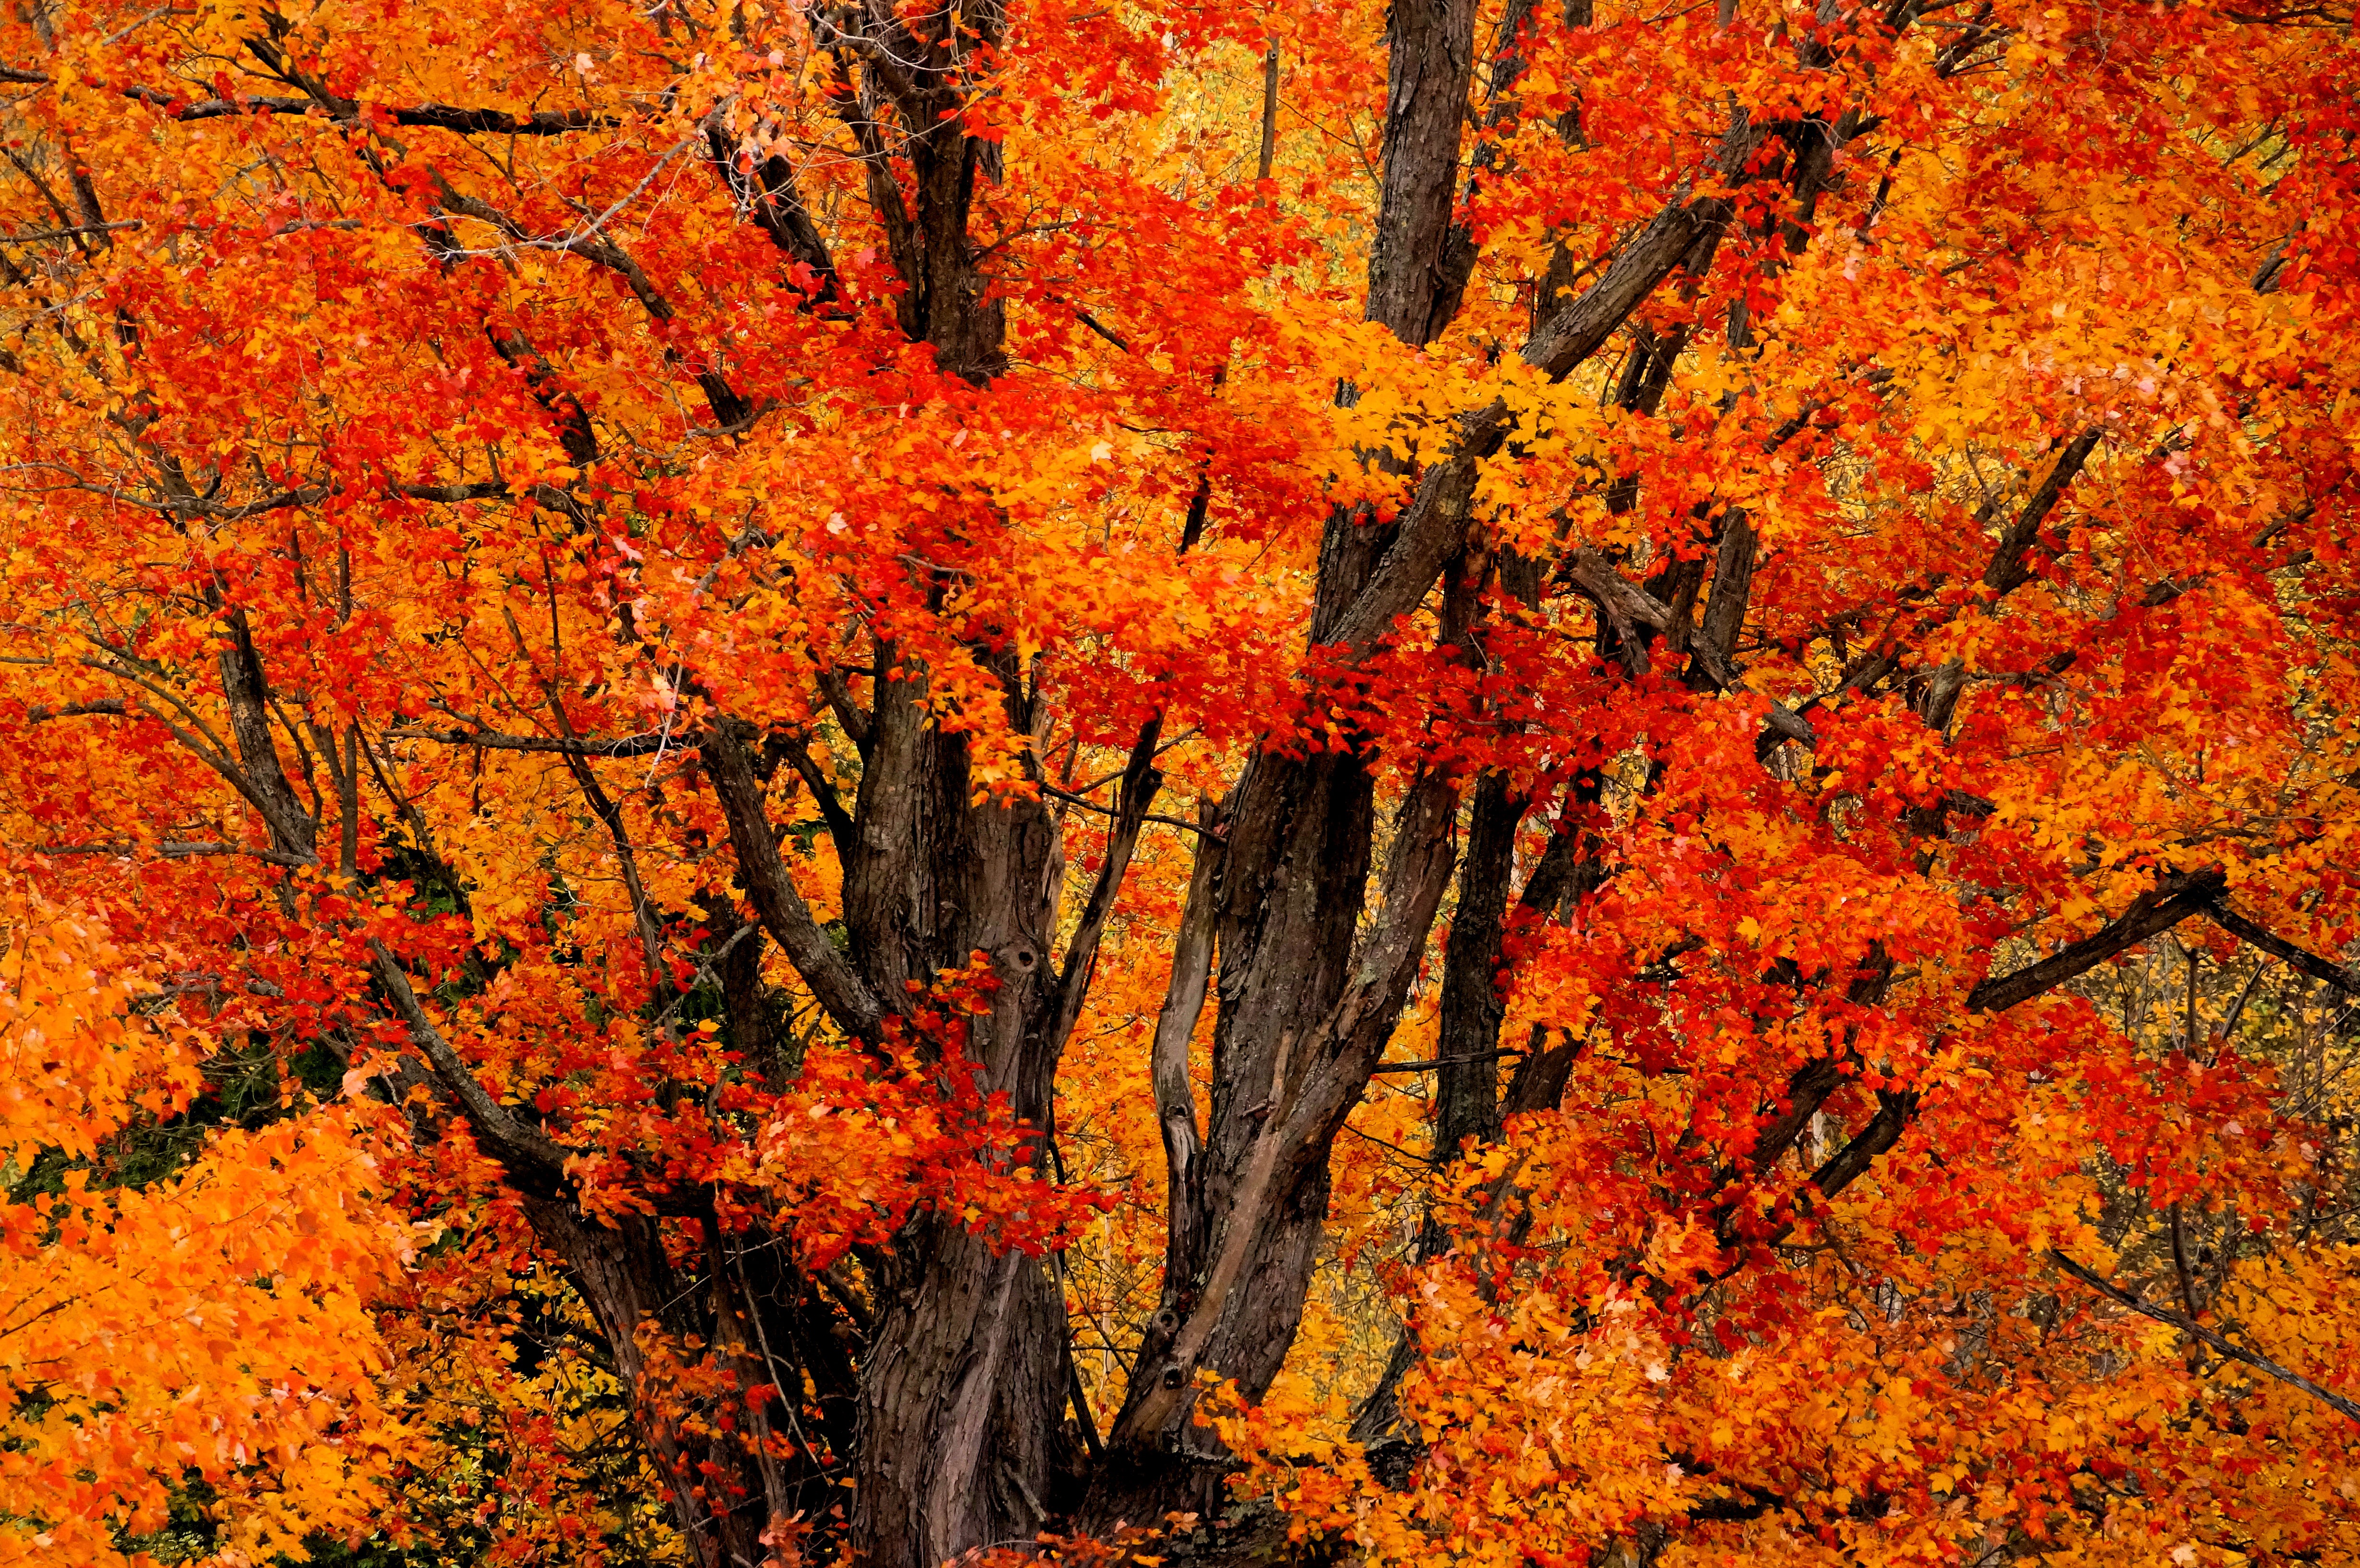
tree, plant, leaf, fall, color, autumn, season, maple tree, maple leaf, leaves, seasons, deciduous, autumn leaves, flowering plant, woody plant, temperate broadleaf and mixed forest, land plant